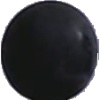
Label: blue_grape